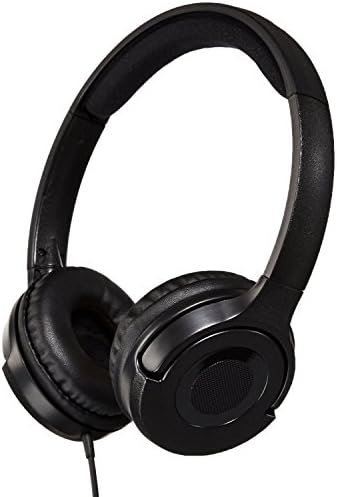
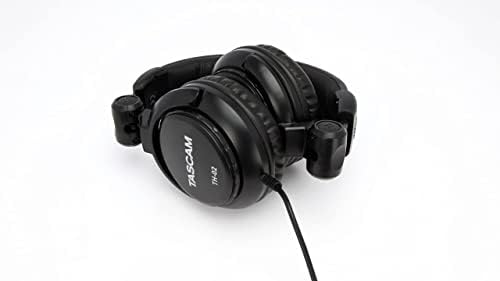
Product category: headphones
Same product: no